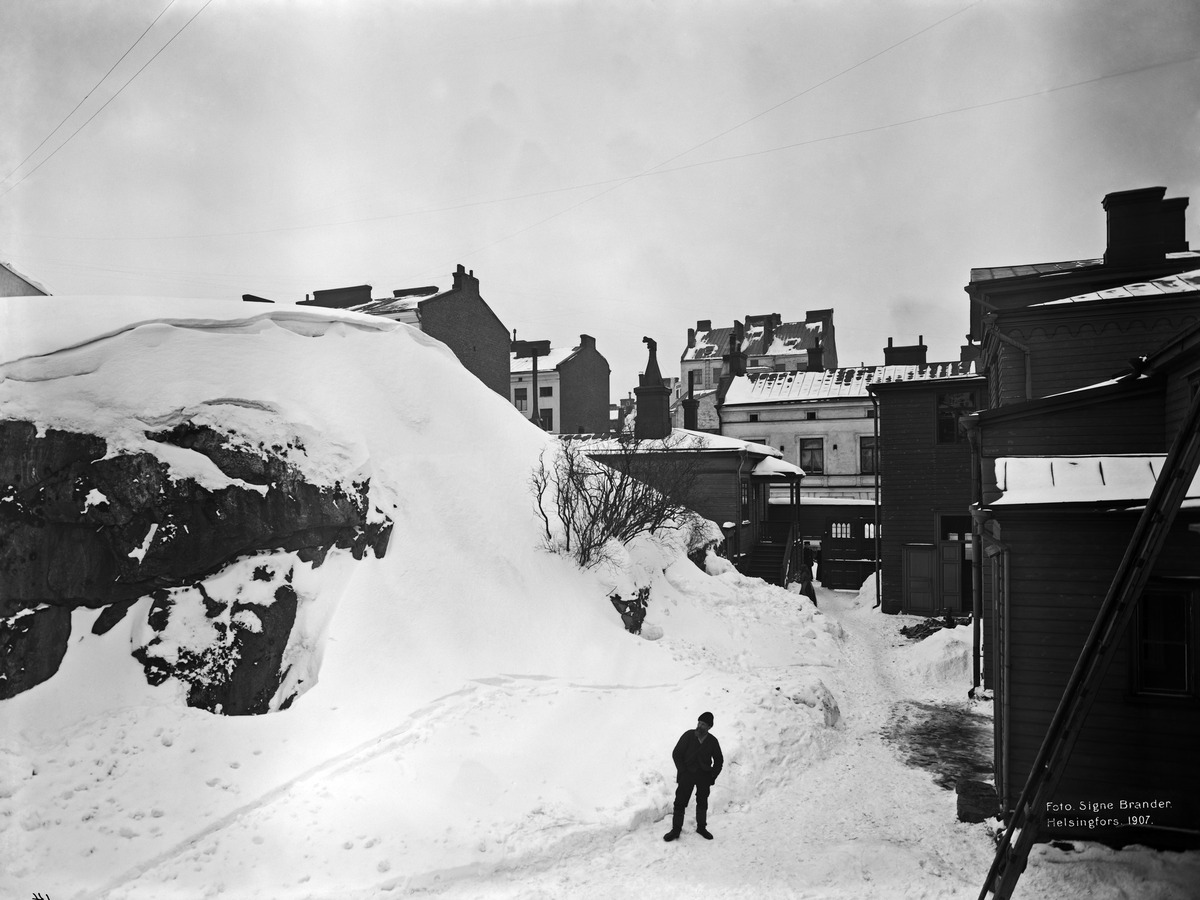
Kulmakatu 7 pihan puolelta
sisällön kuvaus: Kulmakatu 7 pihan puolelta. mustavalkoinen
Kuvaaja: Brander, Signe, valokuvaaja
Ajankohta: kuvausaika 1907
Paikka: Suomi, Uusimaa, Helsinki, Kruununhaka Helsinki, Kulmakatu 7
Aiheet: talvi, kalliot